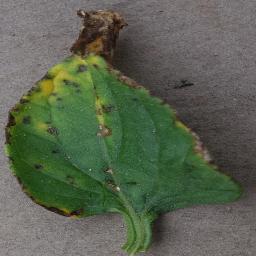
Label: Tomato___Bacterial_spot